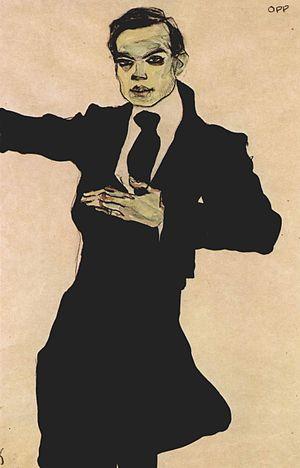
Le palais Albertina à Vienne est situé dans le premier arrondissement, près du palais de la Hofburg.